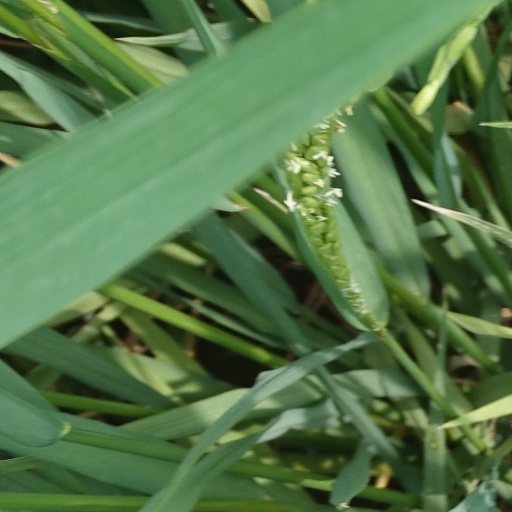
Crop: rice